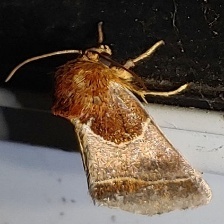
Species: ARCIGERA FLOWER MOTH